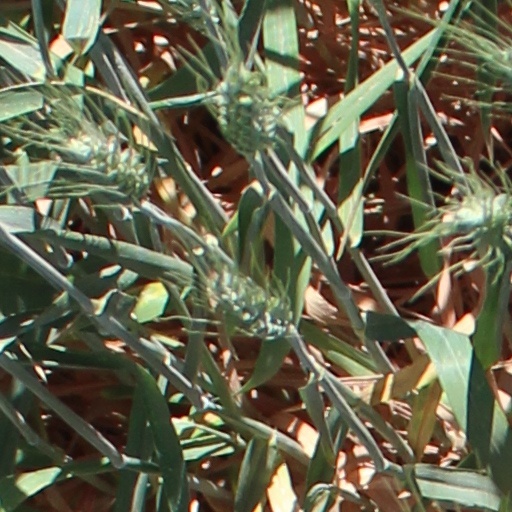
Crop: wheat